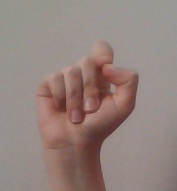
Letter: fa